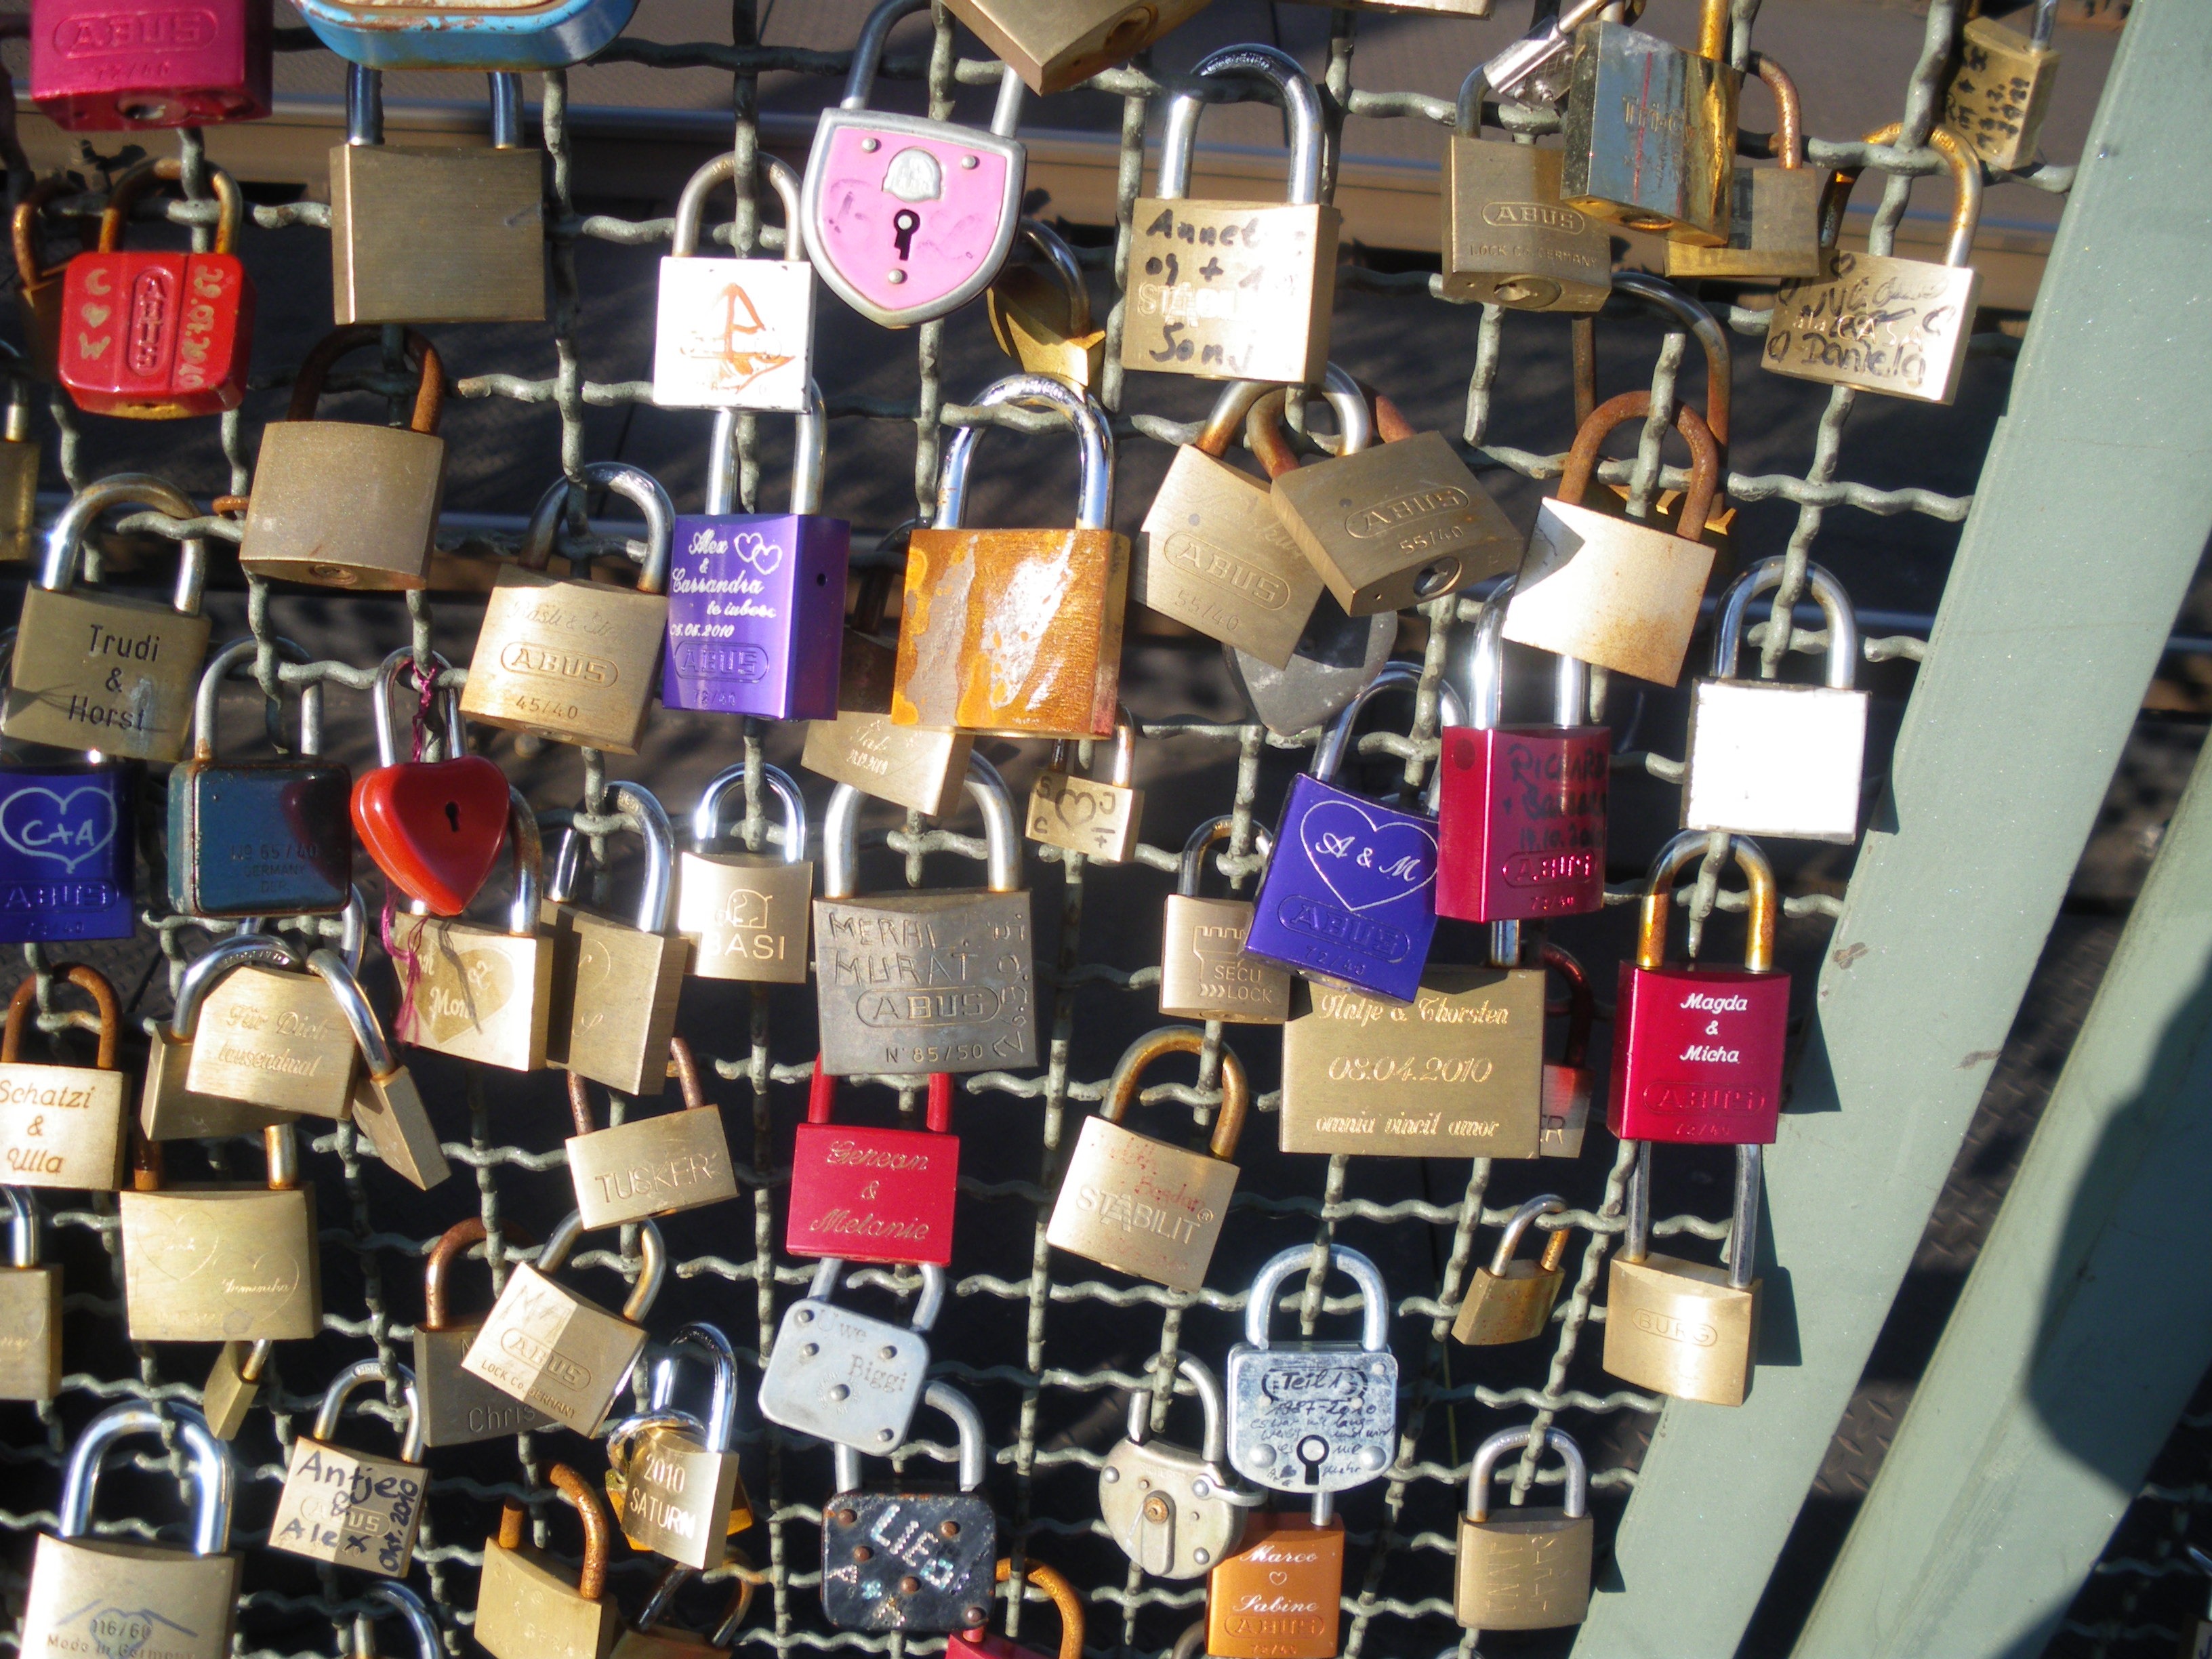
bridge, drum, padlock, art, footwear, cologne, love castle